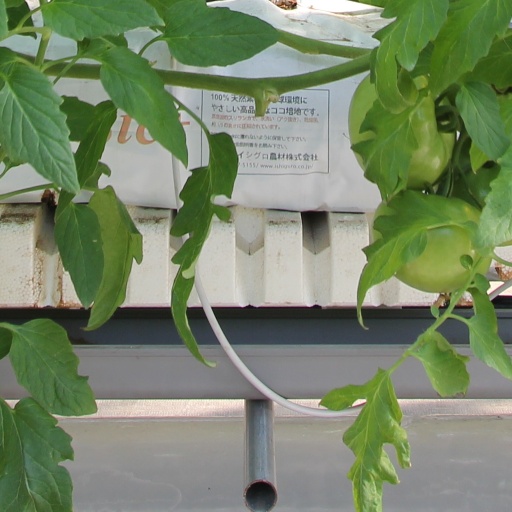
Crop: tomato